Racing Blood (1954 film)

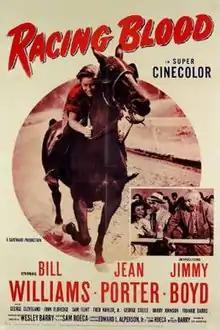
Theatrical release poster

Racing Blood is a 1954 American drama film directed by Wesley Barry and written by Samuel Roeca. The film stars Bill Williams, Jean Porter, Jimmy Boyd, George Cleveland, John Eldredge and Sam Flint. The film was released on March 3, 1954 by 20th Century-Fox.